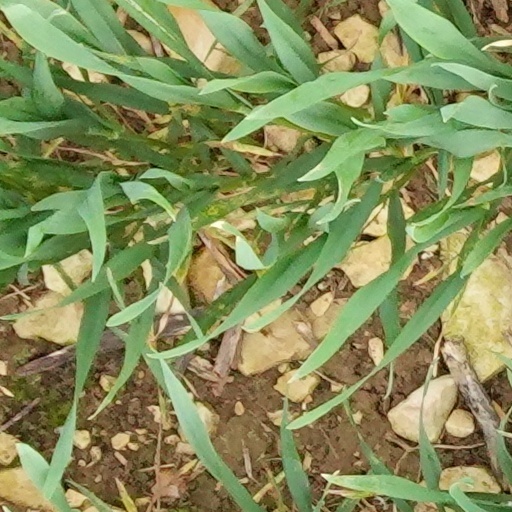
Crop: wheat